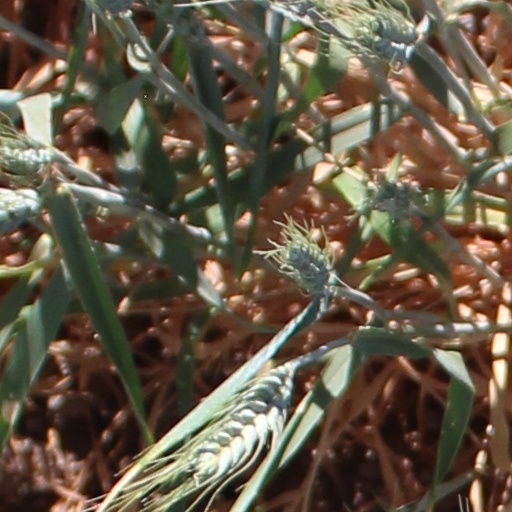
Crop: wheat